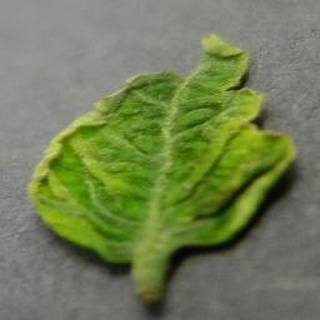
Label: tomato_yellow_leaf_curl_virus